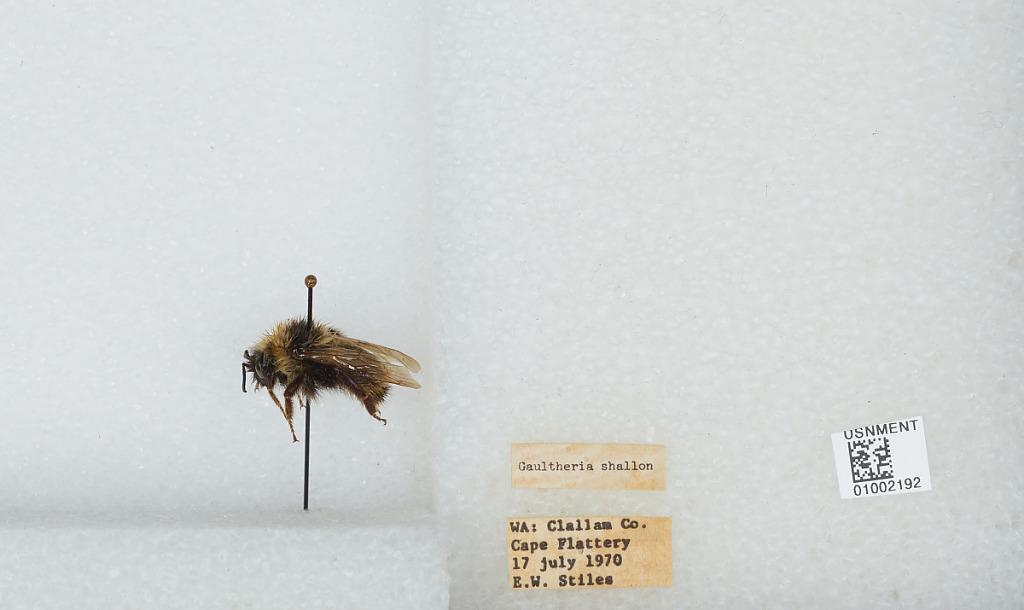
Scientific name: Bombus (Psithyrus) fernaldae (Franklin)
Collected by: E. Stiles
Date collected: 1970-7-17
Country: United States
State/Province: Washington
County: Clallam
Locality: Cape Flattery
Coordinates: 48.3831, -124.714